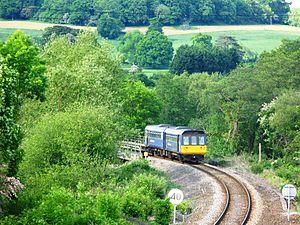
Jeremy Thorpe est un homme politique britannique né le 29 avril 1929 à Londres et mort le 4 décembre 2014 dans cette même ville. Il est député à la Chambre des communes de 1959 à 1979, et dirige le Parti libéral de 1967 à 1976. En mai 1979, il passe en jugement auprès de la Haute cour criminelle de Old Bailey pour complot et incitation au meurtre sur la personne de Norman Scott, un ex-mannequin dont il a été très proche dans le passé. Thorpe est acquitté de toutes les charges retenues contre lui, mais cette affaire porte un coup fatal à sa carrière politique.